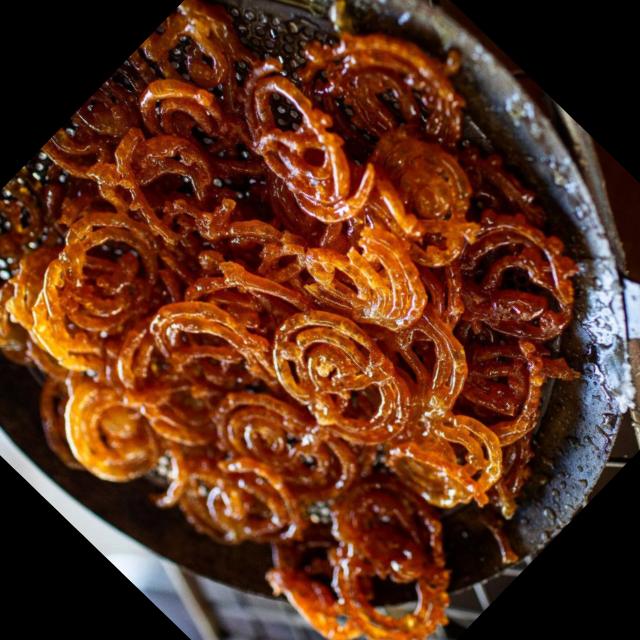
Dish: jalebi